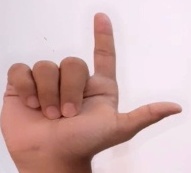
ASL sign: L